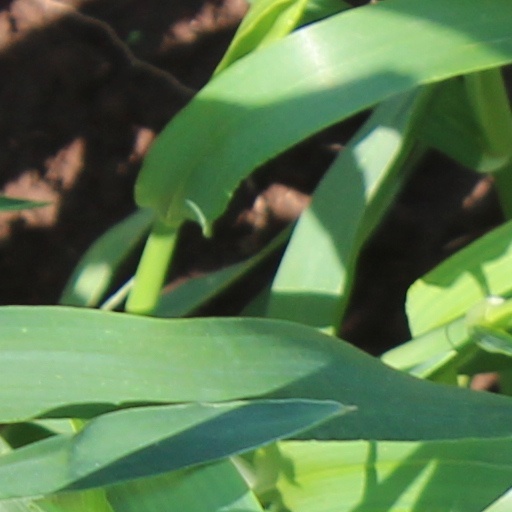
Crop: wheat